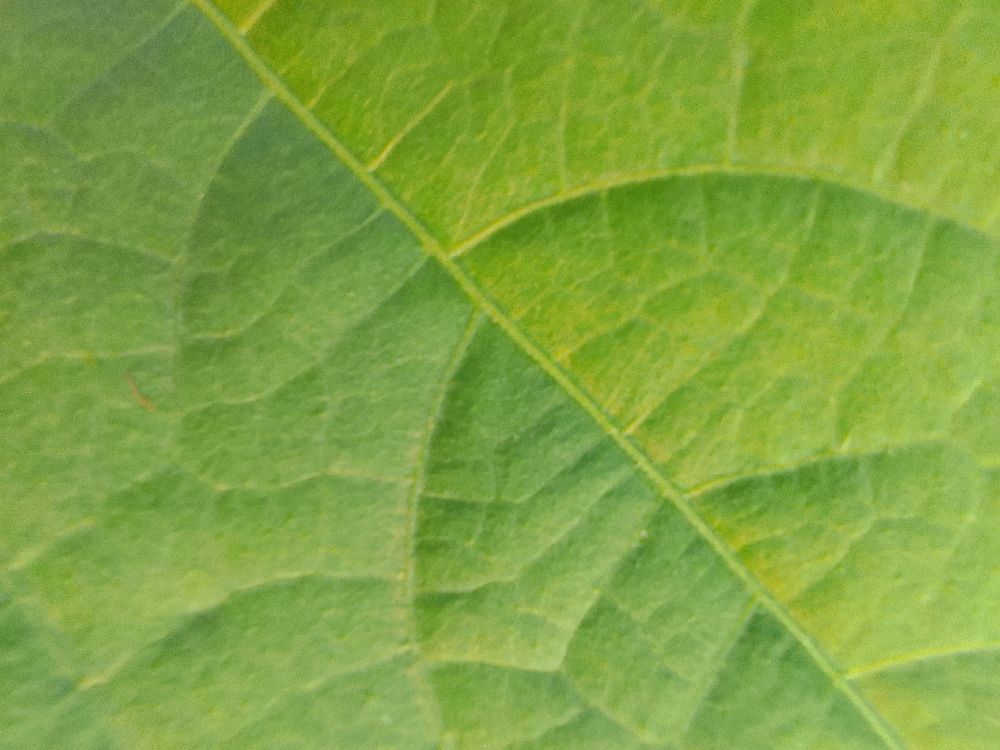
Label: healthy